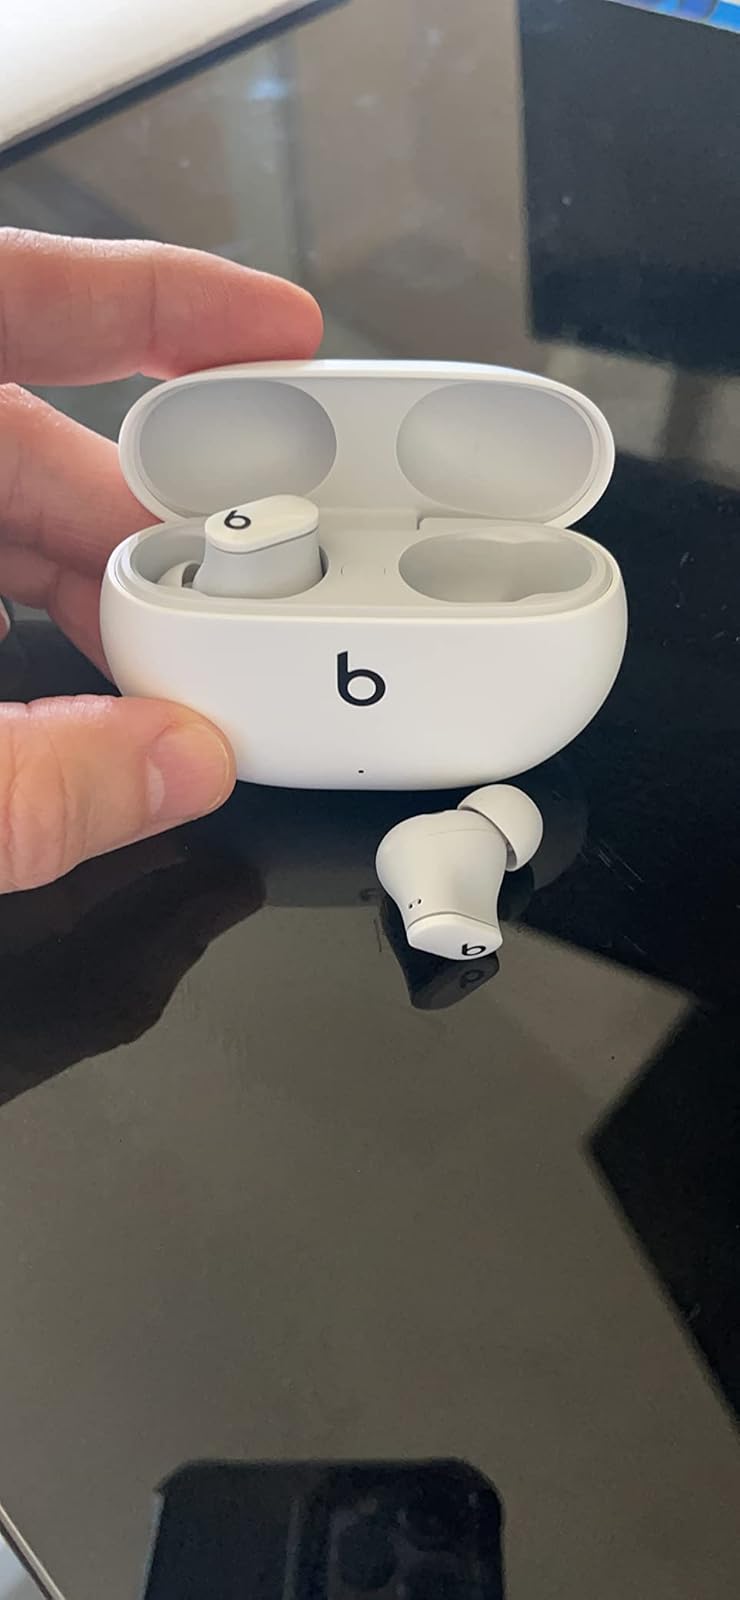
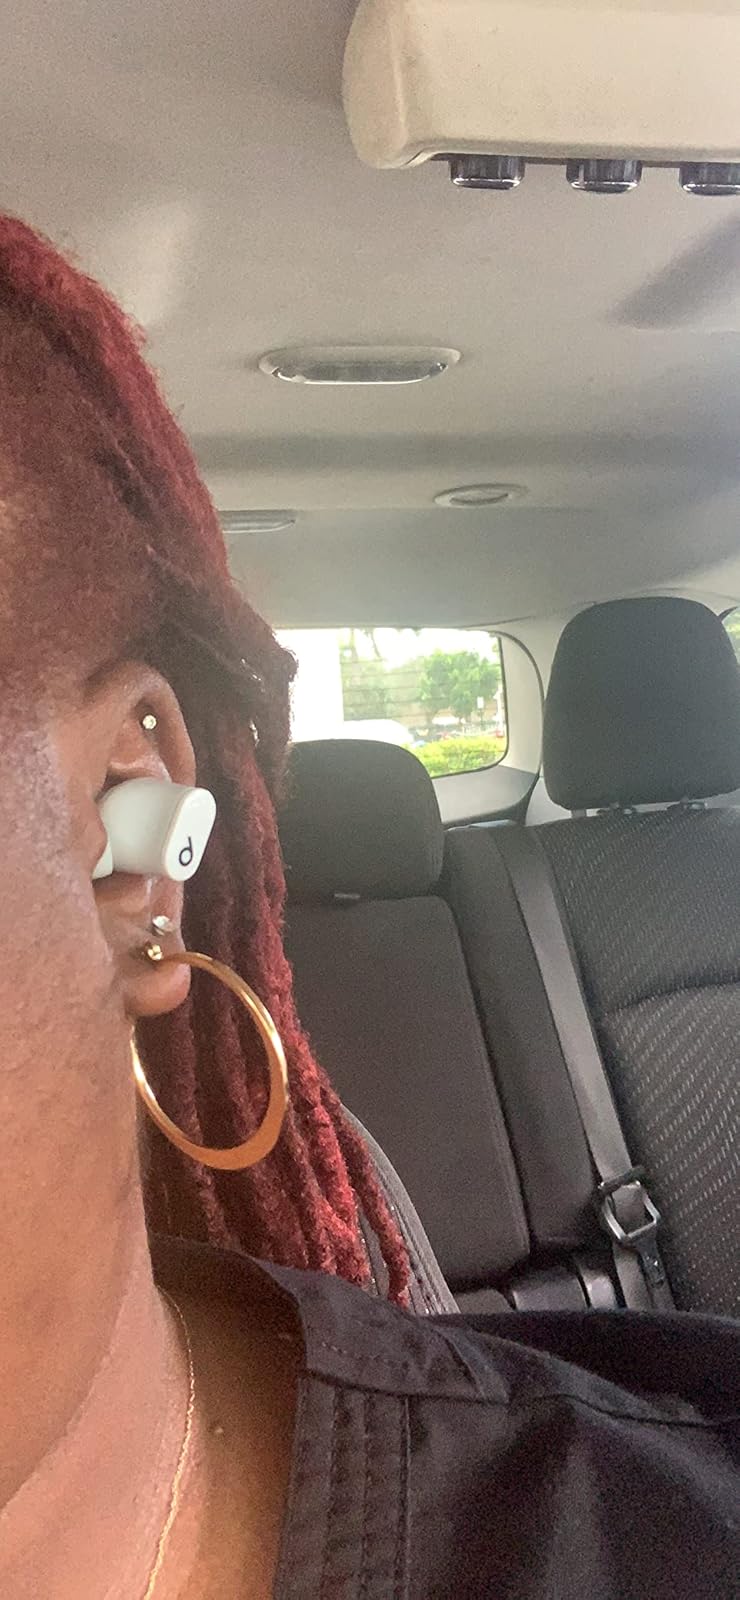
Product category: earbuds
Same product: yes